Gollum

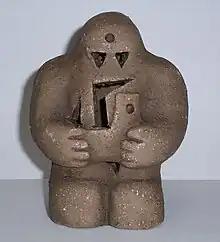
One suggestion is that "Gollum" derives from golem, a being in Jewish folklore (Prague golem pictured).

The Tolkien scholar Douglas A. Anderson, editor of "The Annotated Hobbit", suggests that Tolkien derived the name "Gollum" from Old Norse , meaning ; this has the dative form , which can mean . Another suggestion is that it derives from golem, a being in Jewish folklore.